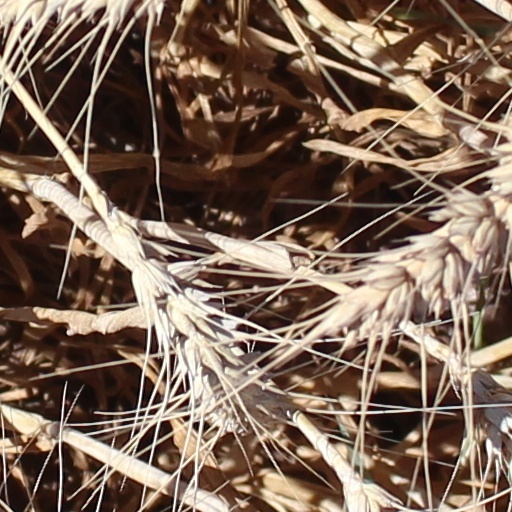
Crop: wheat